ConQAT

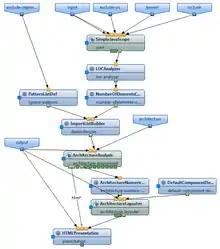
A ConQAT analysis block that has been created using the graphical configuration language.

ConQAT's underlying pipes and filters architecture manifests in its analysis configuration, so called ConQAT-blocks. These blocks contain a network of ConQAT processors or additional blocks. This allows configuring analyses that can be adapted to the context of the system to be analyzed with a high degree of flexibility. For example, different kinds of source code (manual written code, generated code, test code) could be treated in different ways. Furthermore, this architecture enables the reuse of blocks and processors in different contexts. For example, graph metrics can be calculated using the same blocks for dependency or control-flow graph of a program or a revision graph from a version management system.